Harry Hewitt

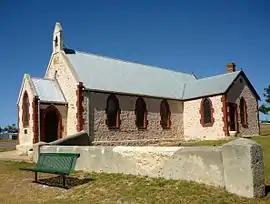
The Point McLeay Mission church. Point McLeay has now reverted to its original name used by the Indigenous population, Raukkan.

Hewitt was born in the south-east of South Australia. Hewitt was a member of the Bungandidj people. As a child he was taken to the Point McLeay Mission station. Around this time David Uniapon would have been born at the Point McLeay Mission. From 1995 to 2018 the Point McLeay Mission church appeared on the Australian fifty-dollar note along with David Unaipon.